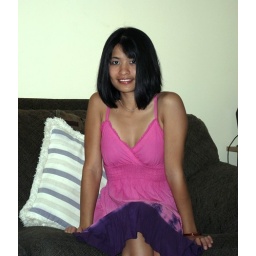
me in my pink dress